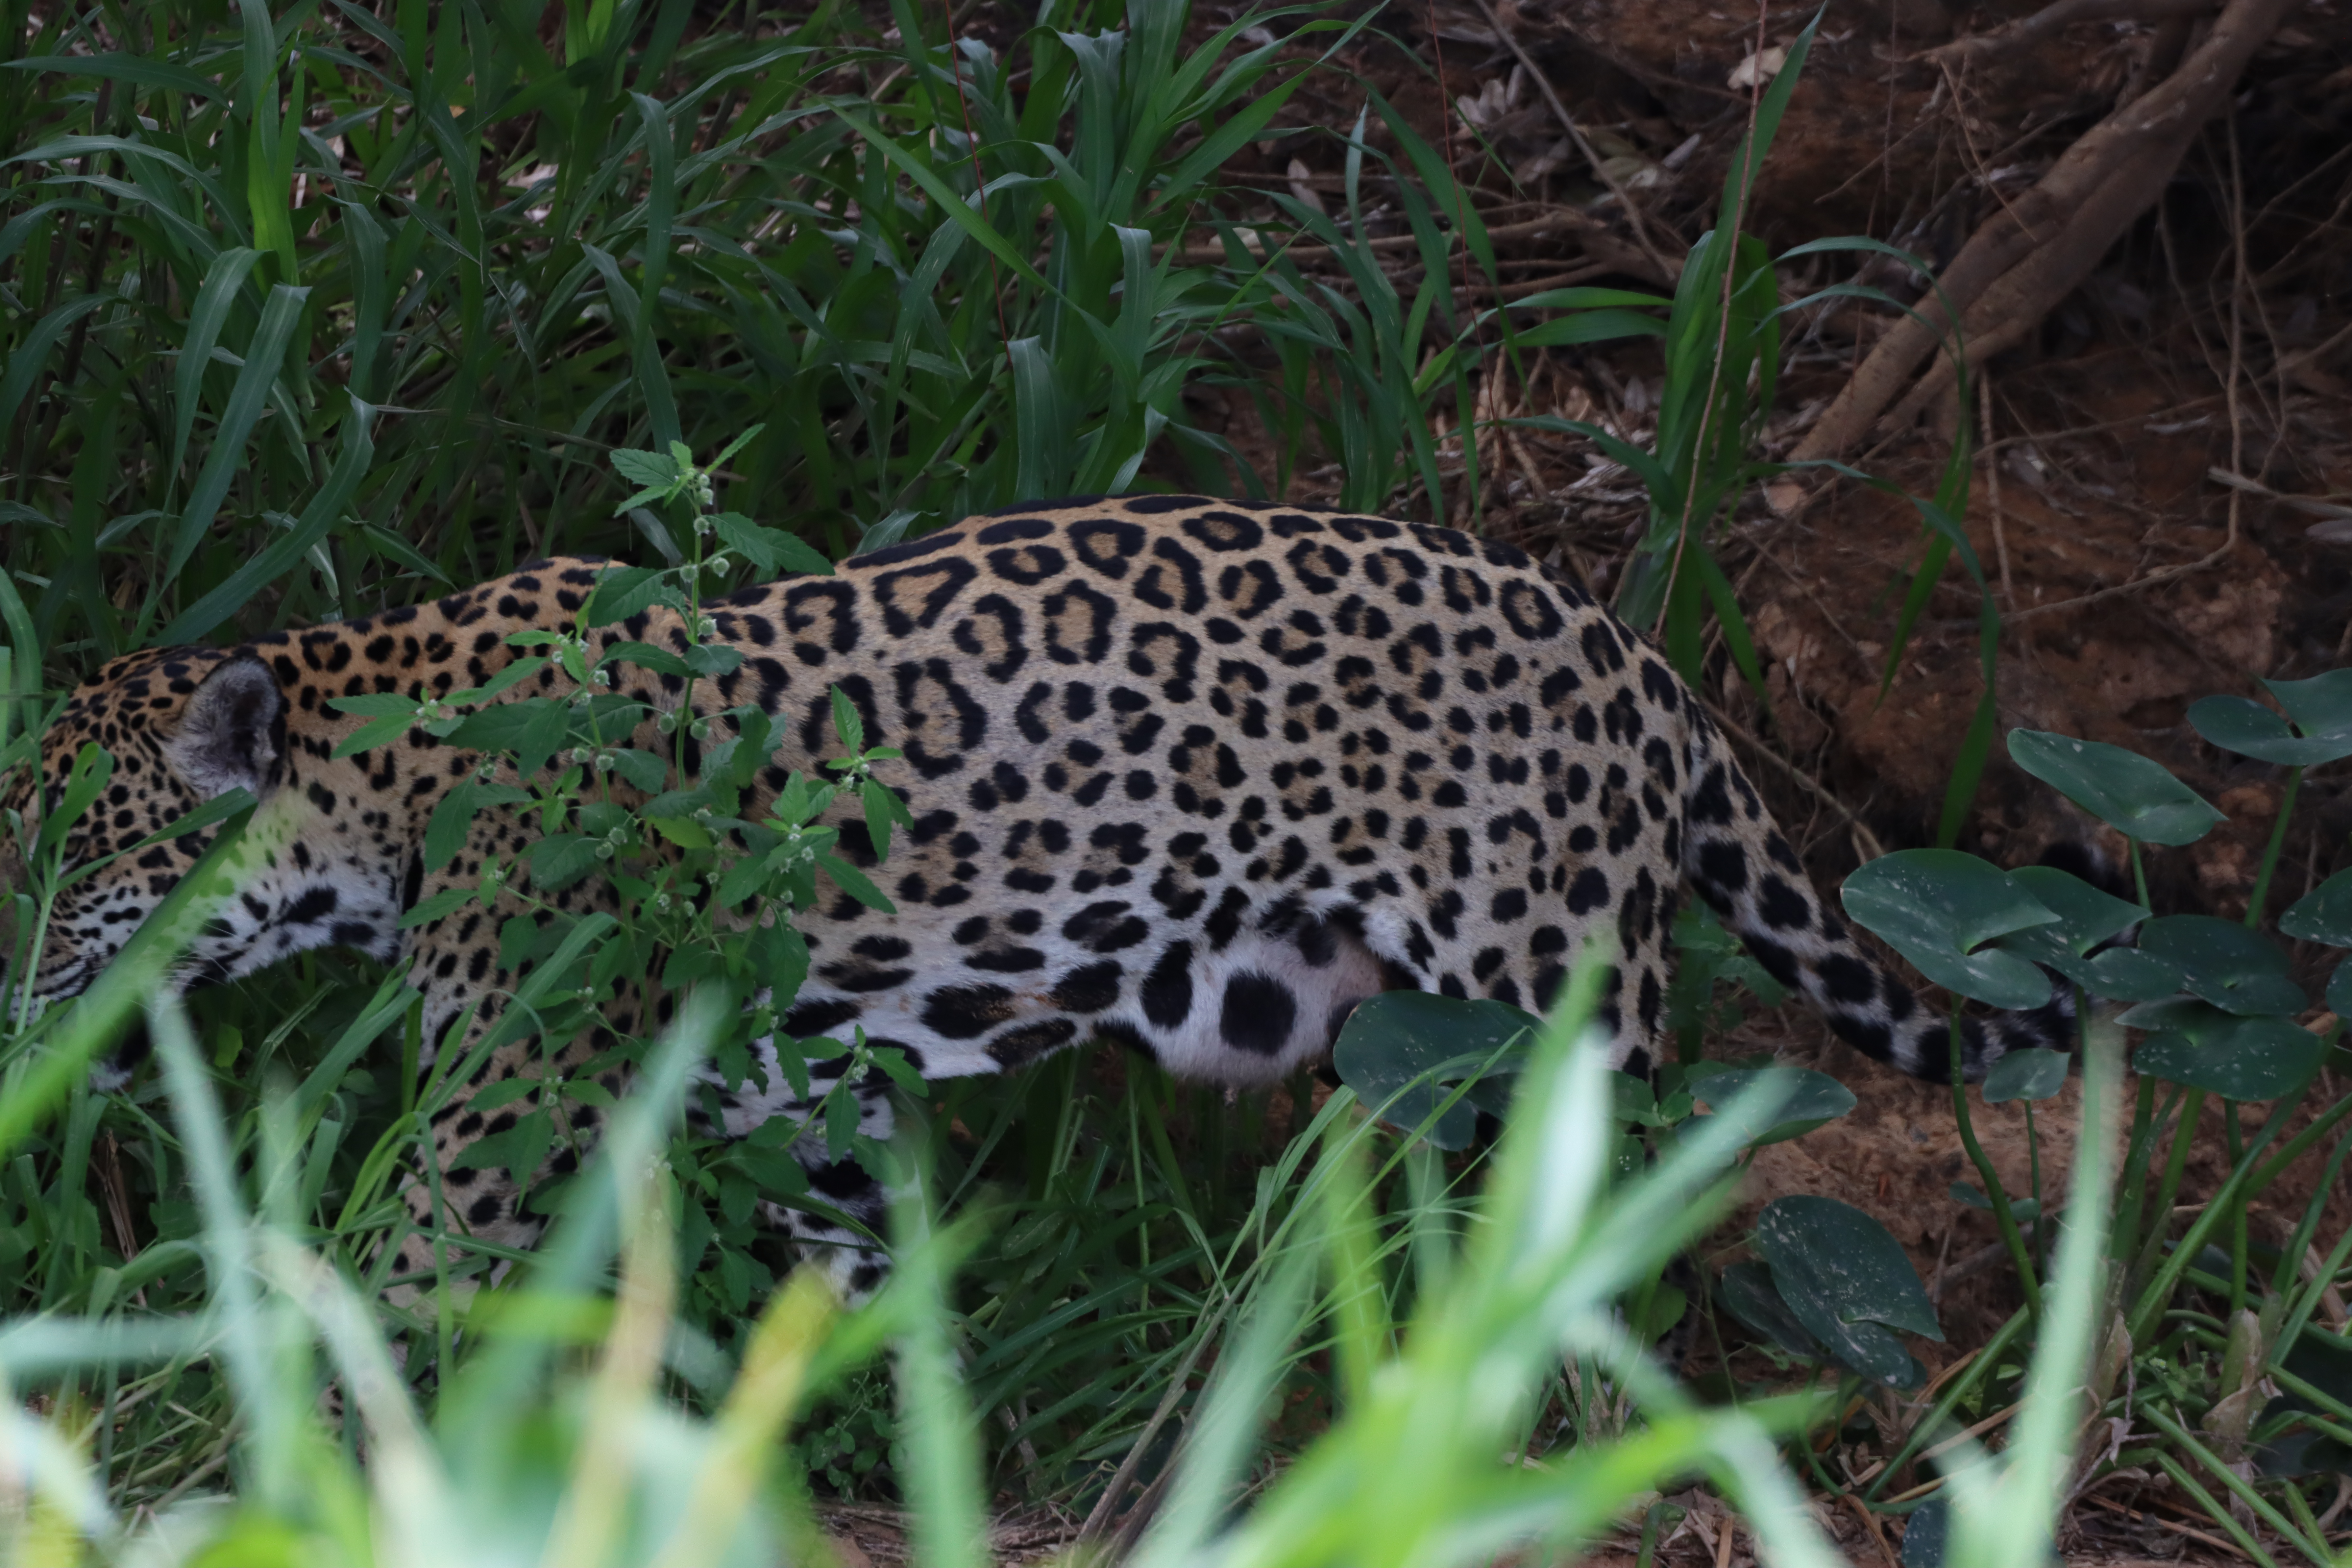
Jaguar: Jaju